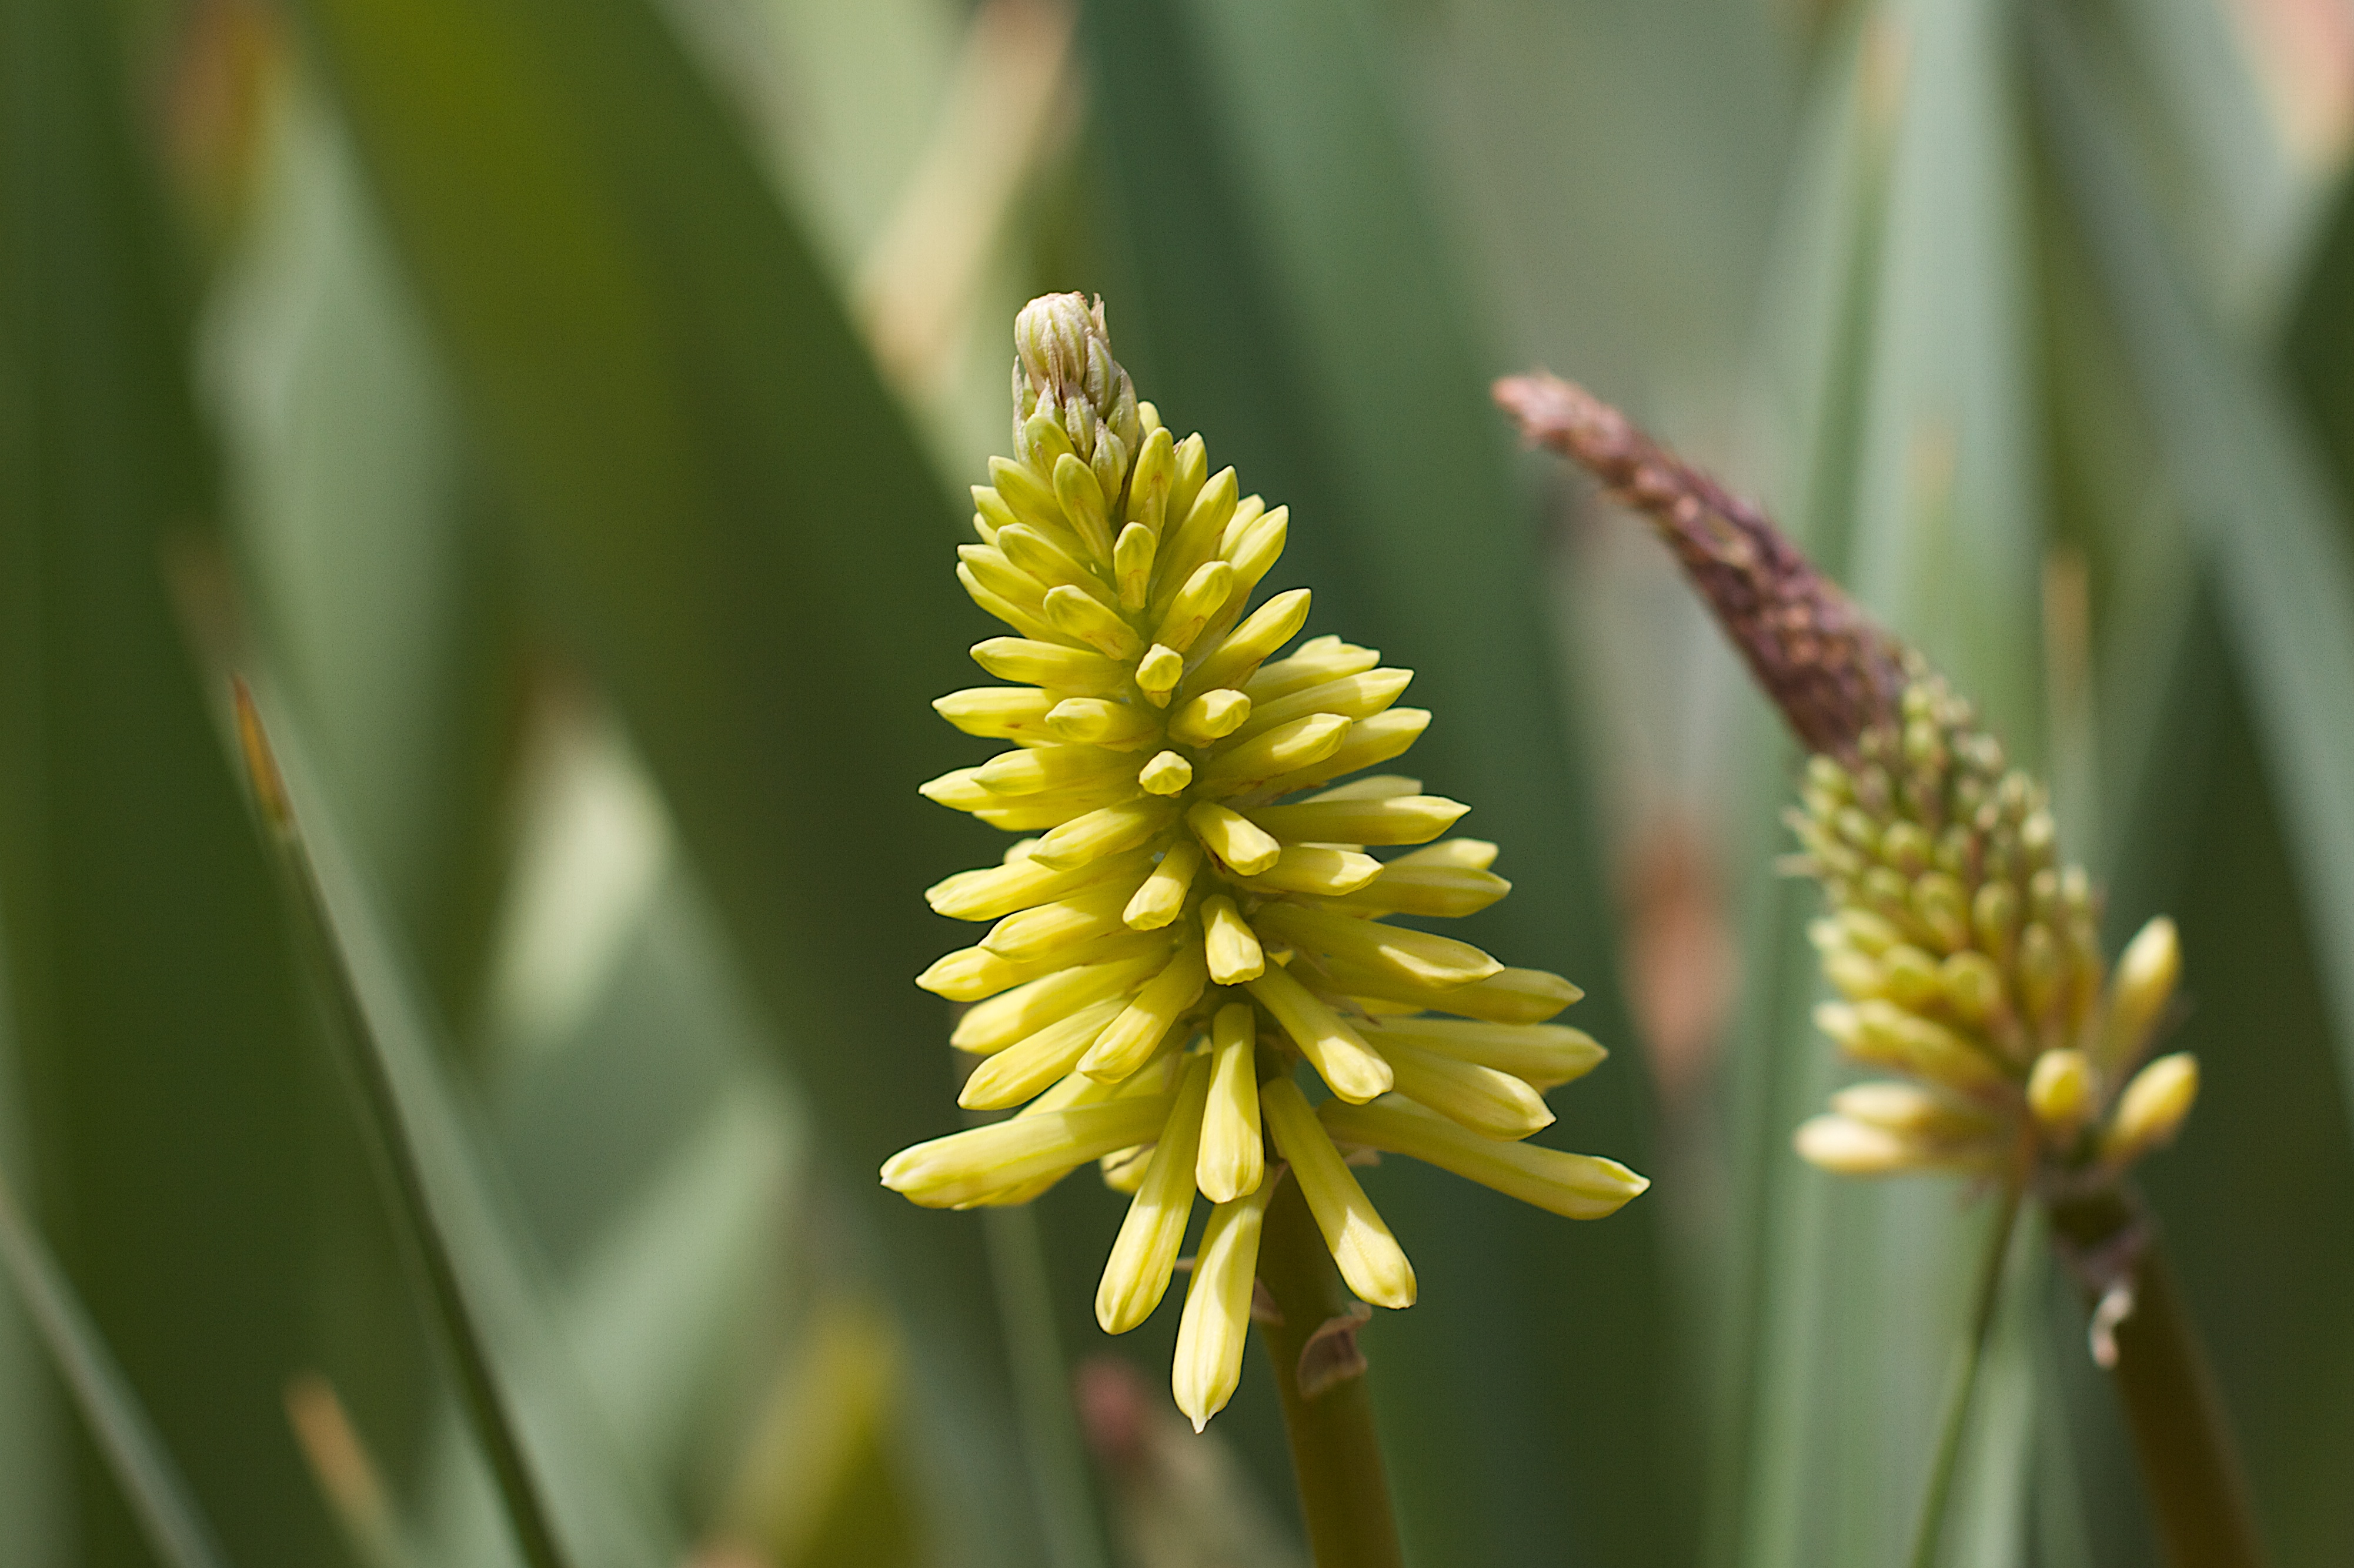
plant, flower, produce, botany, yellow, flora, wildflower, close up, macro photography, flowering plant, torch lily, grass family, plant stem, land plant